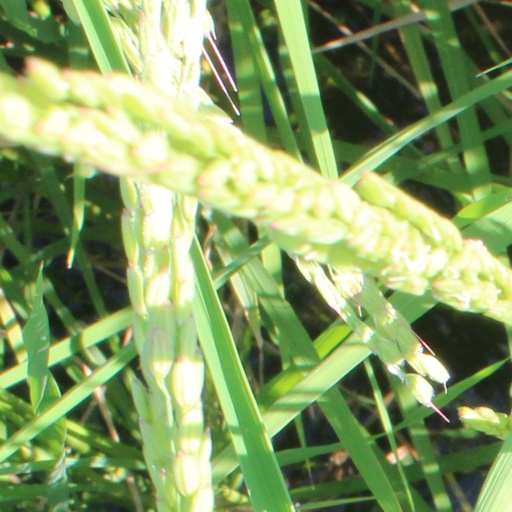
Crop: rice